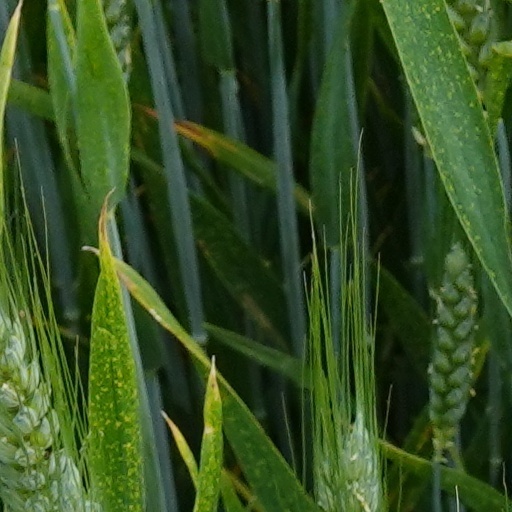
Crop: wheat